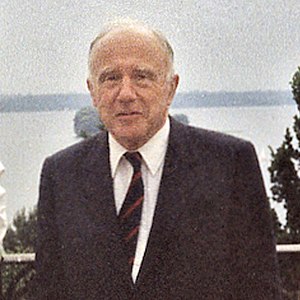
John Archibald Wheeler
John Archibald Wheeler i 1985
"John Archibald Wheeler var en amerikansk teoretisk fysiker. Han var hovedansvarlig for at genoplive interessen for generel relativitet i USA efter anden verdenskrig. Wheeler arbejdede med Niels Bohr om at forklare de grundlæggende principper bag nuklear fission. Sammen med Gregory Breit udviklede Wheeler begrebet Breit-Wheeler-processen. Han er bedst kendt for at forbinde udtrykket ""sort hul"" til objekter med tyngdekraftskollaps, som allerede var forudsagt tidligt i det 20. århundrede, og for at navngive udtrykkene ""kvanteskum"", ""neutronmoderator"", ""ormehul"" og ""it from bit"" og for hypotesen om "" én elektron-universet"".